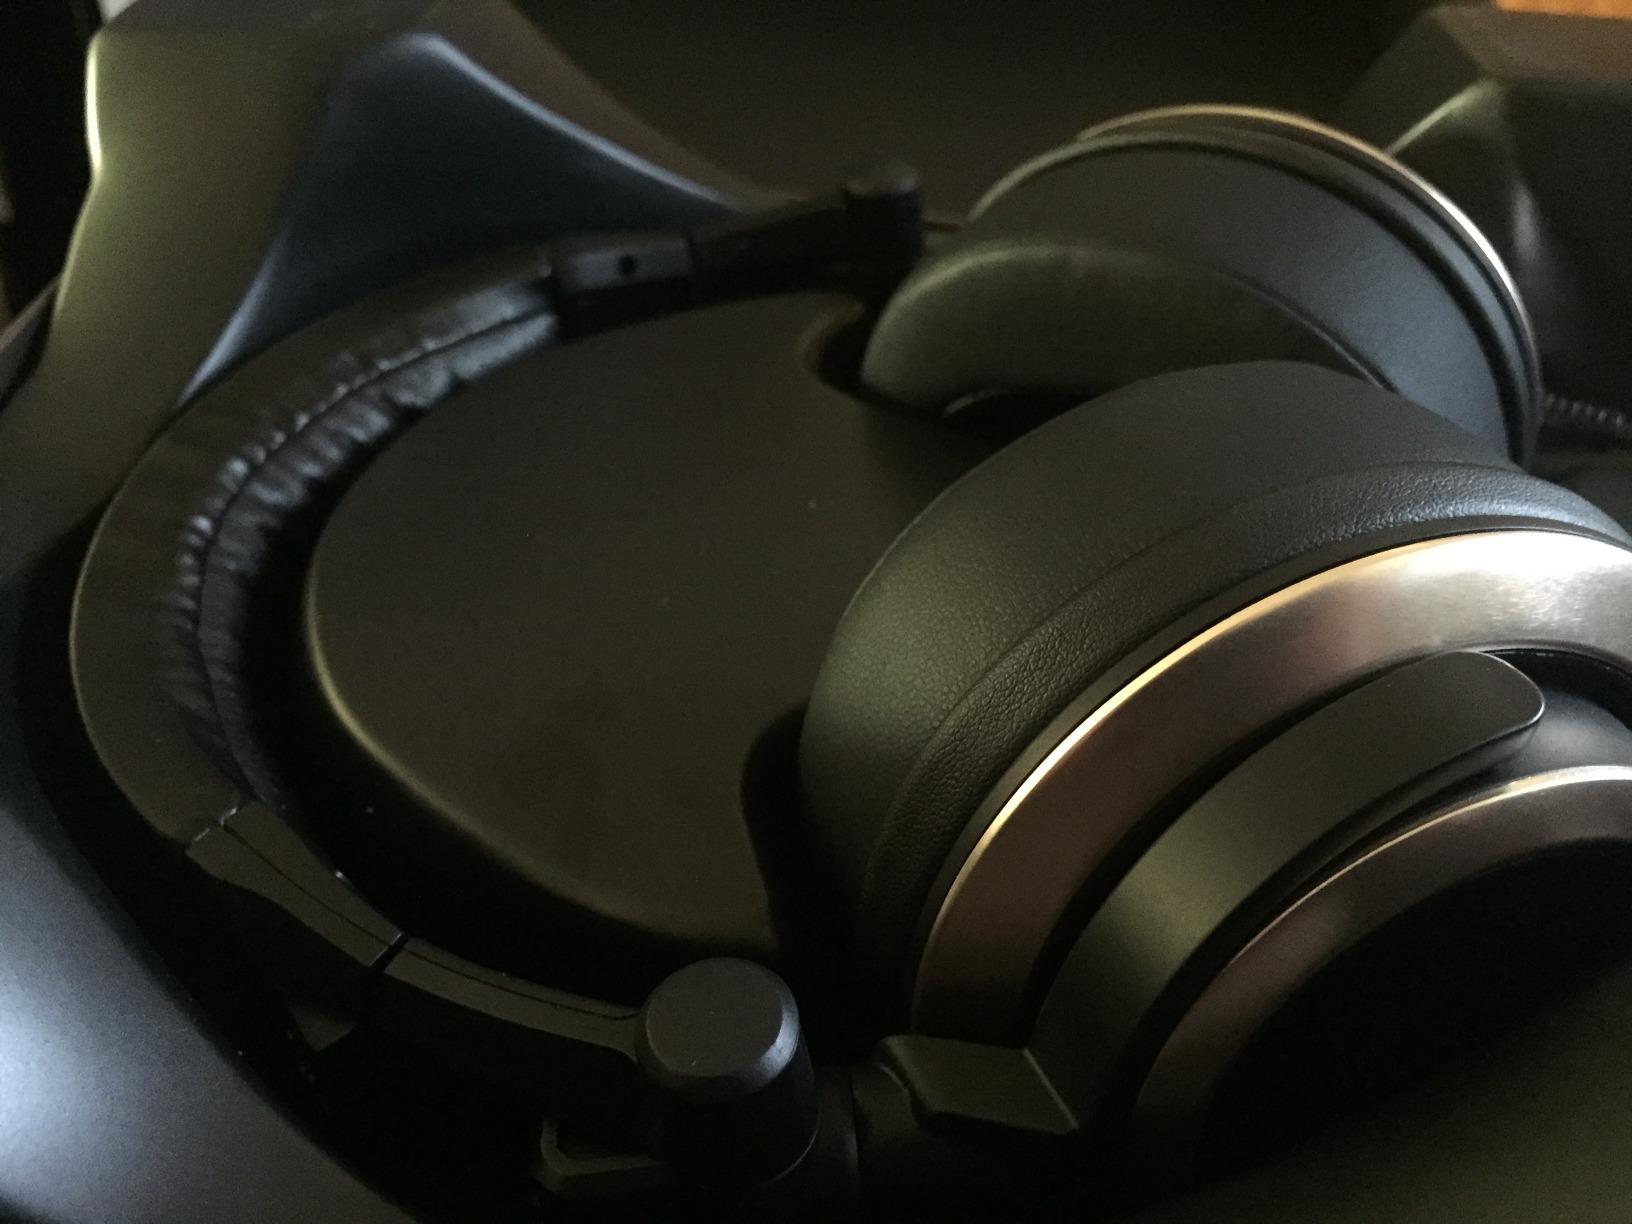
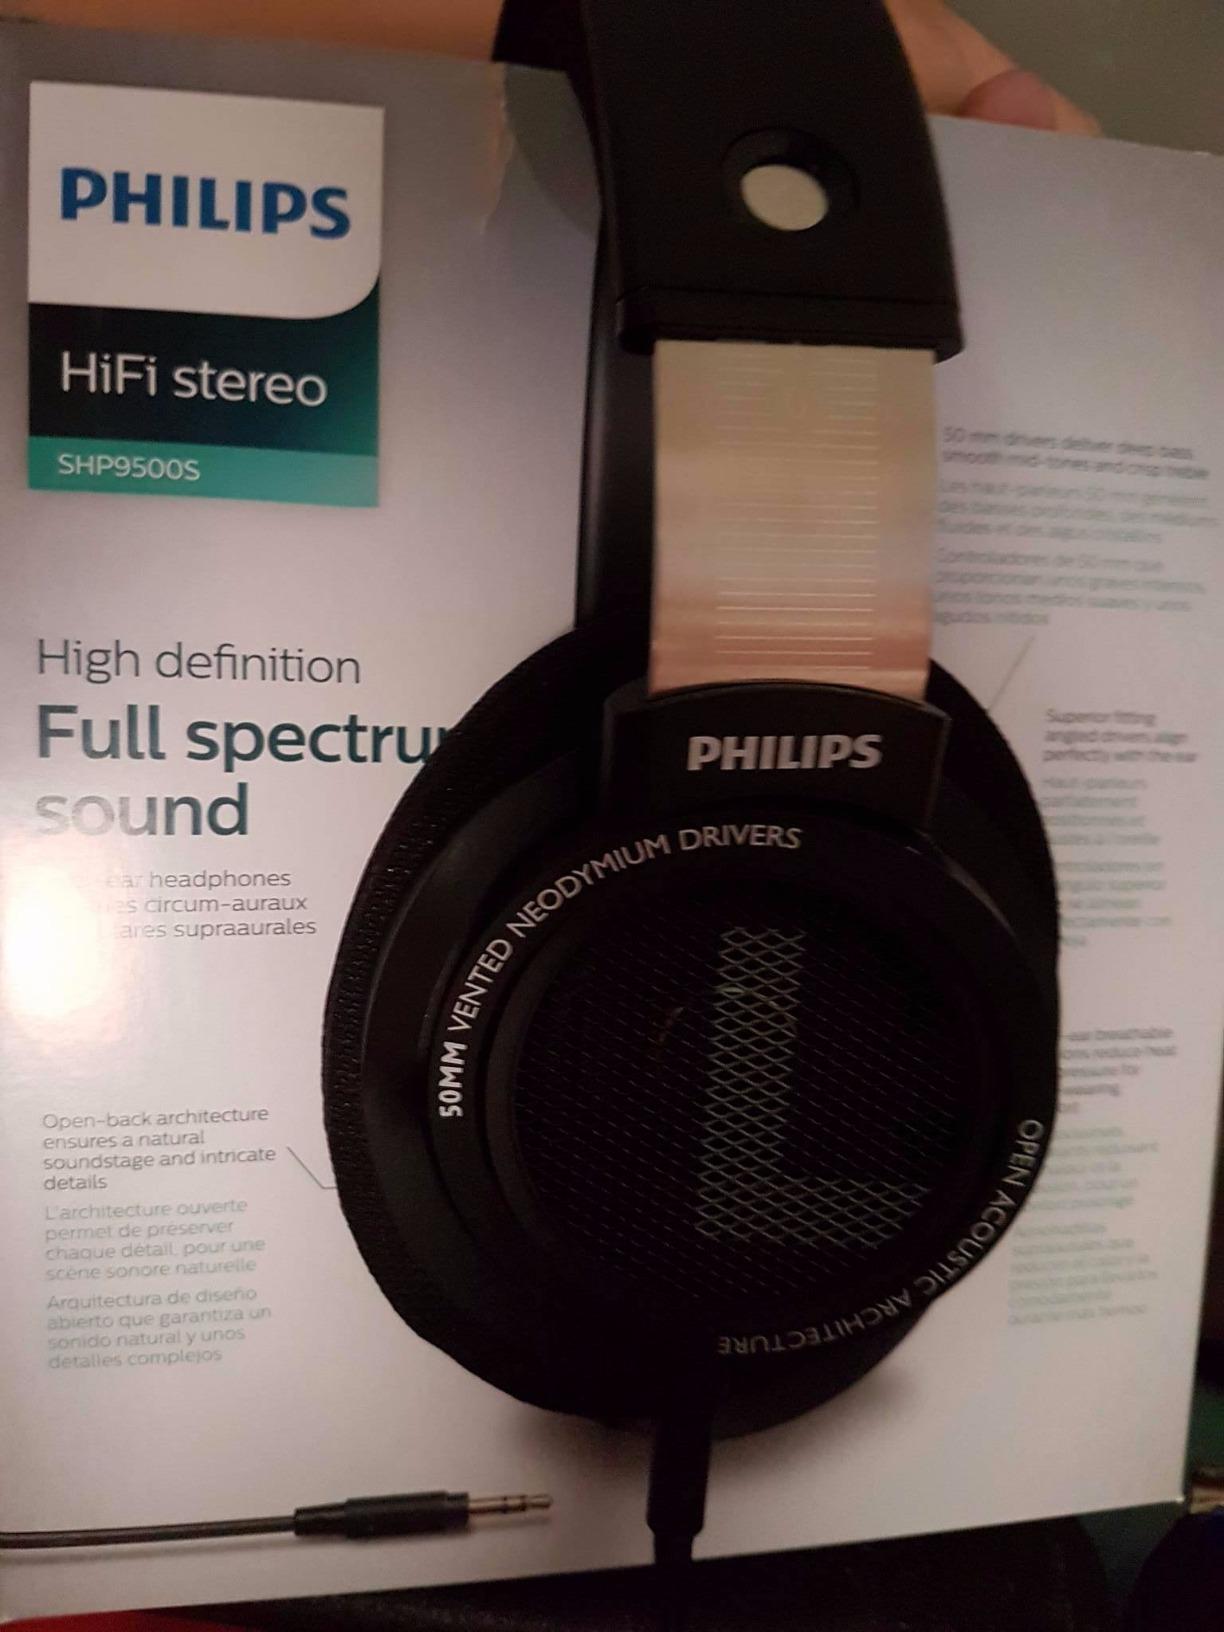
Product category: headphones
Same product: no